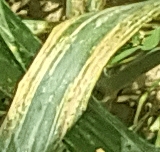
Label: Wheat___Yellow_Rust